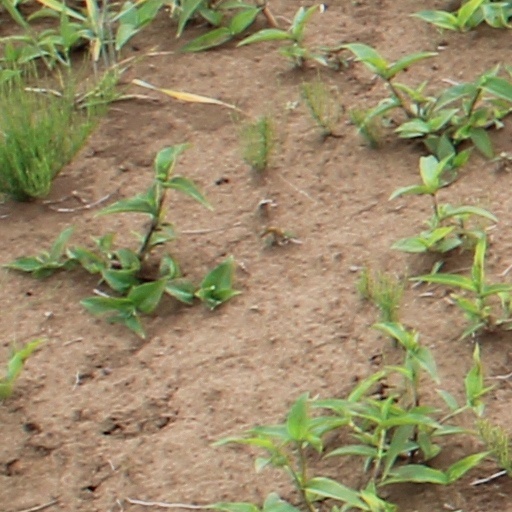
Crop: wheat